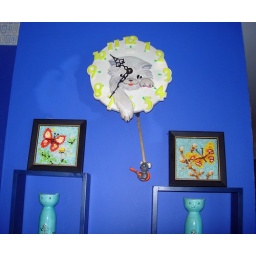
blue wall in the kitchen